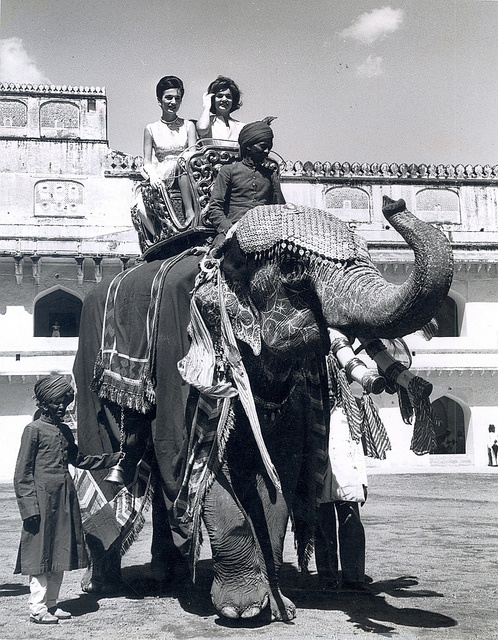
An elephant with a head decoration carrying a group of people.
Two females riding an elephant with a two elephant handlers
a very big elephant with some clothes on carrying three people
there are three people riding a elephant together
a group of people sitting on and riding an elephant